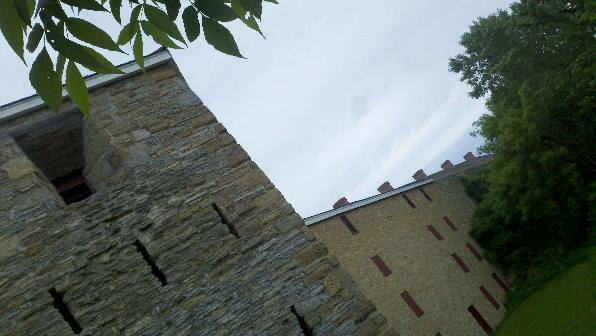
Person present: No